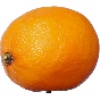
Label: Lemon Meyer 1